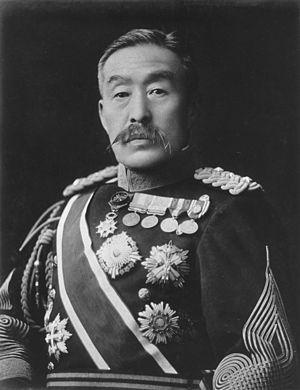
Le vicomte Kawamura Kageaki est un maréchal de l'armée impériale japonaise.
Le titre de Gensui était le plus haut titre de l'armée impériale japonaise d'avant-guerre.